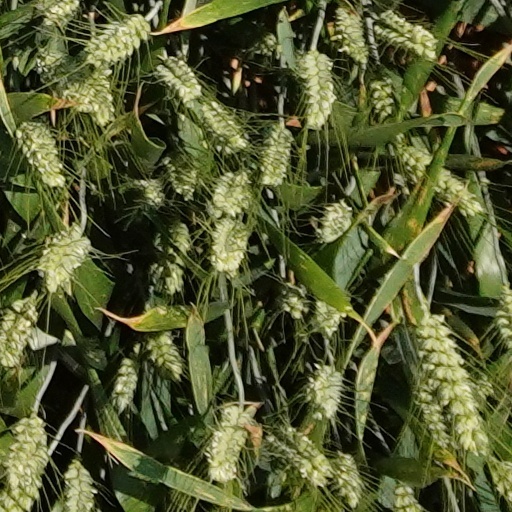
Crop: wheat